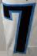
Number: 7